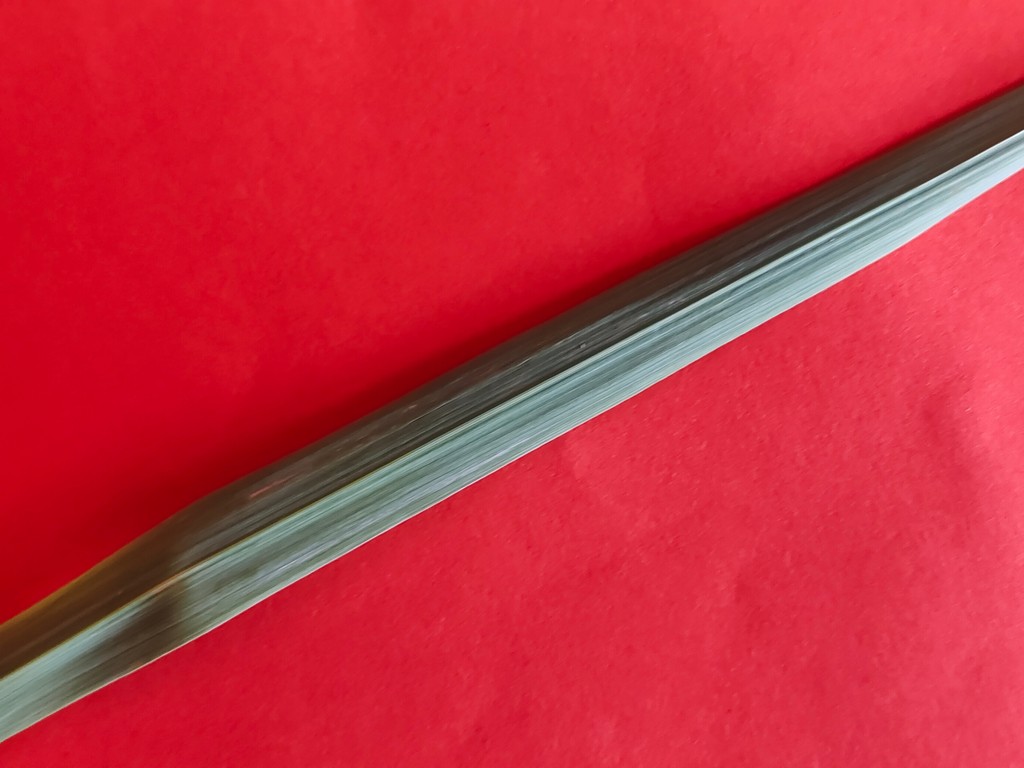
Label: Healthy